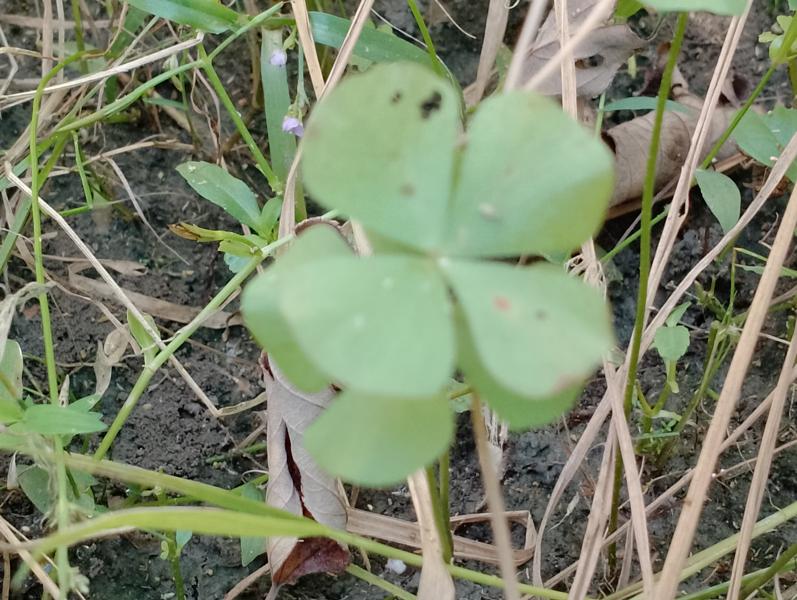
Weed species: Marsilea minuta